Wing House Museum

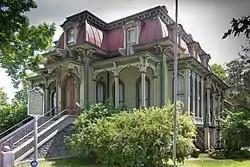

The Wing House is a private house located at 27 South Jefferson Street in Coldwater, Michigan. It was listed on the National Register of Historic Places in 1975. The house is currently operated by the Branch County Historical Society as the Wing House Museum.